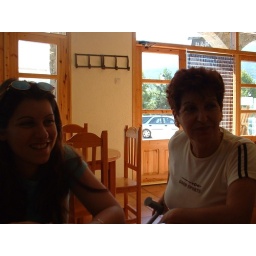
A random bar in Saldes, at the feet of Pedraforca mountain